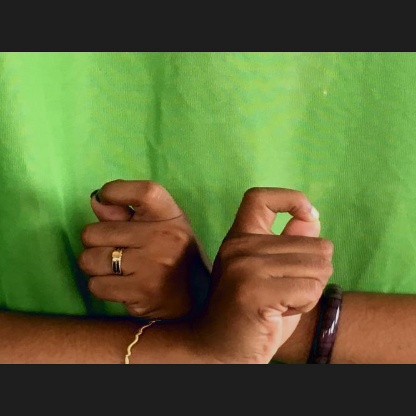
Mudra: Berunda